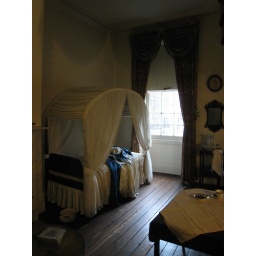
child's bed in Mama's bedroom